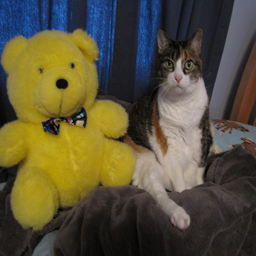
A catting setting on a bed next to a yellow teddy bear.
A brown, grey and white cat on bed next to a yellow stuffed bear.
Grey and white cat with bright green eyes next to a yellow Teddy Bear.
A cat is sitting on a bed next to a yellow teddy bear.
Multicolored cat sitting next to a teddy bear on the bed